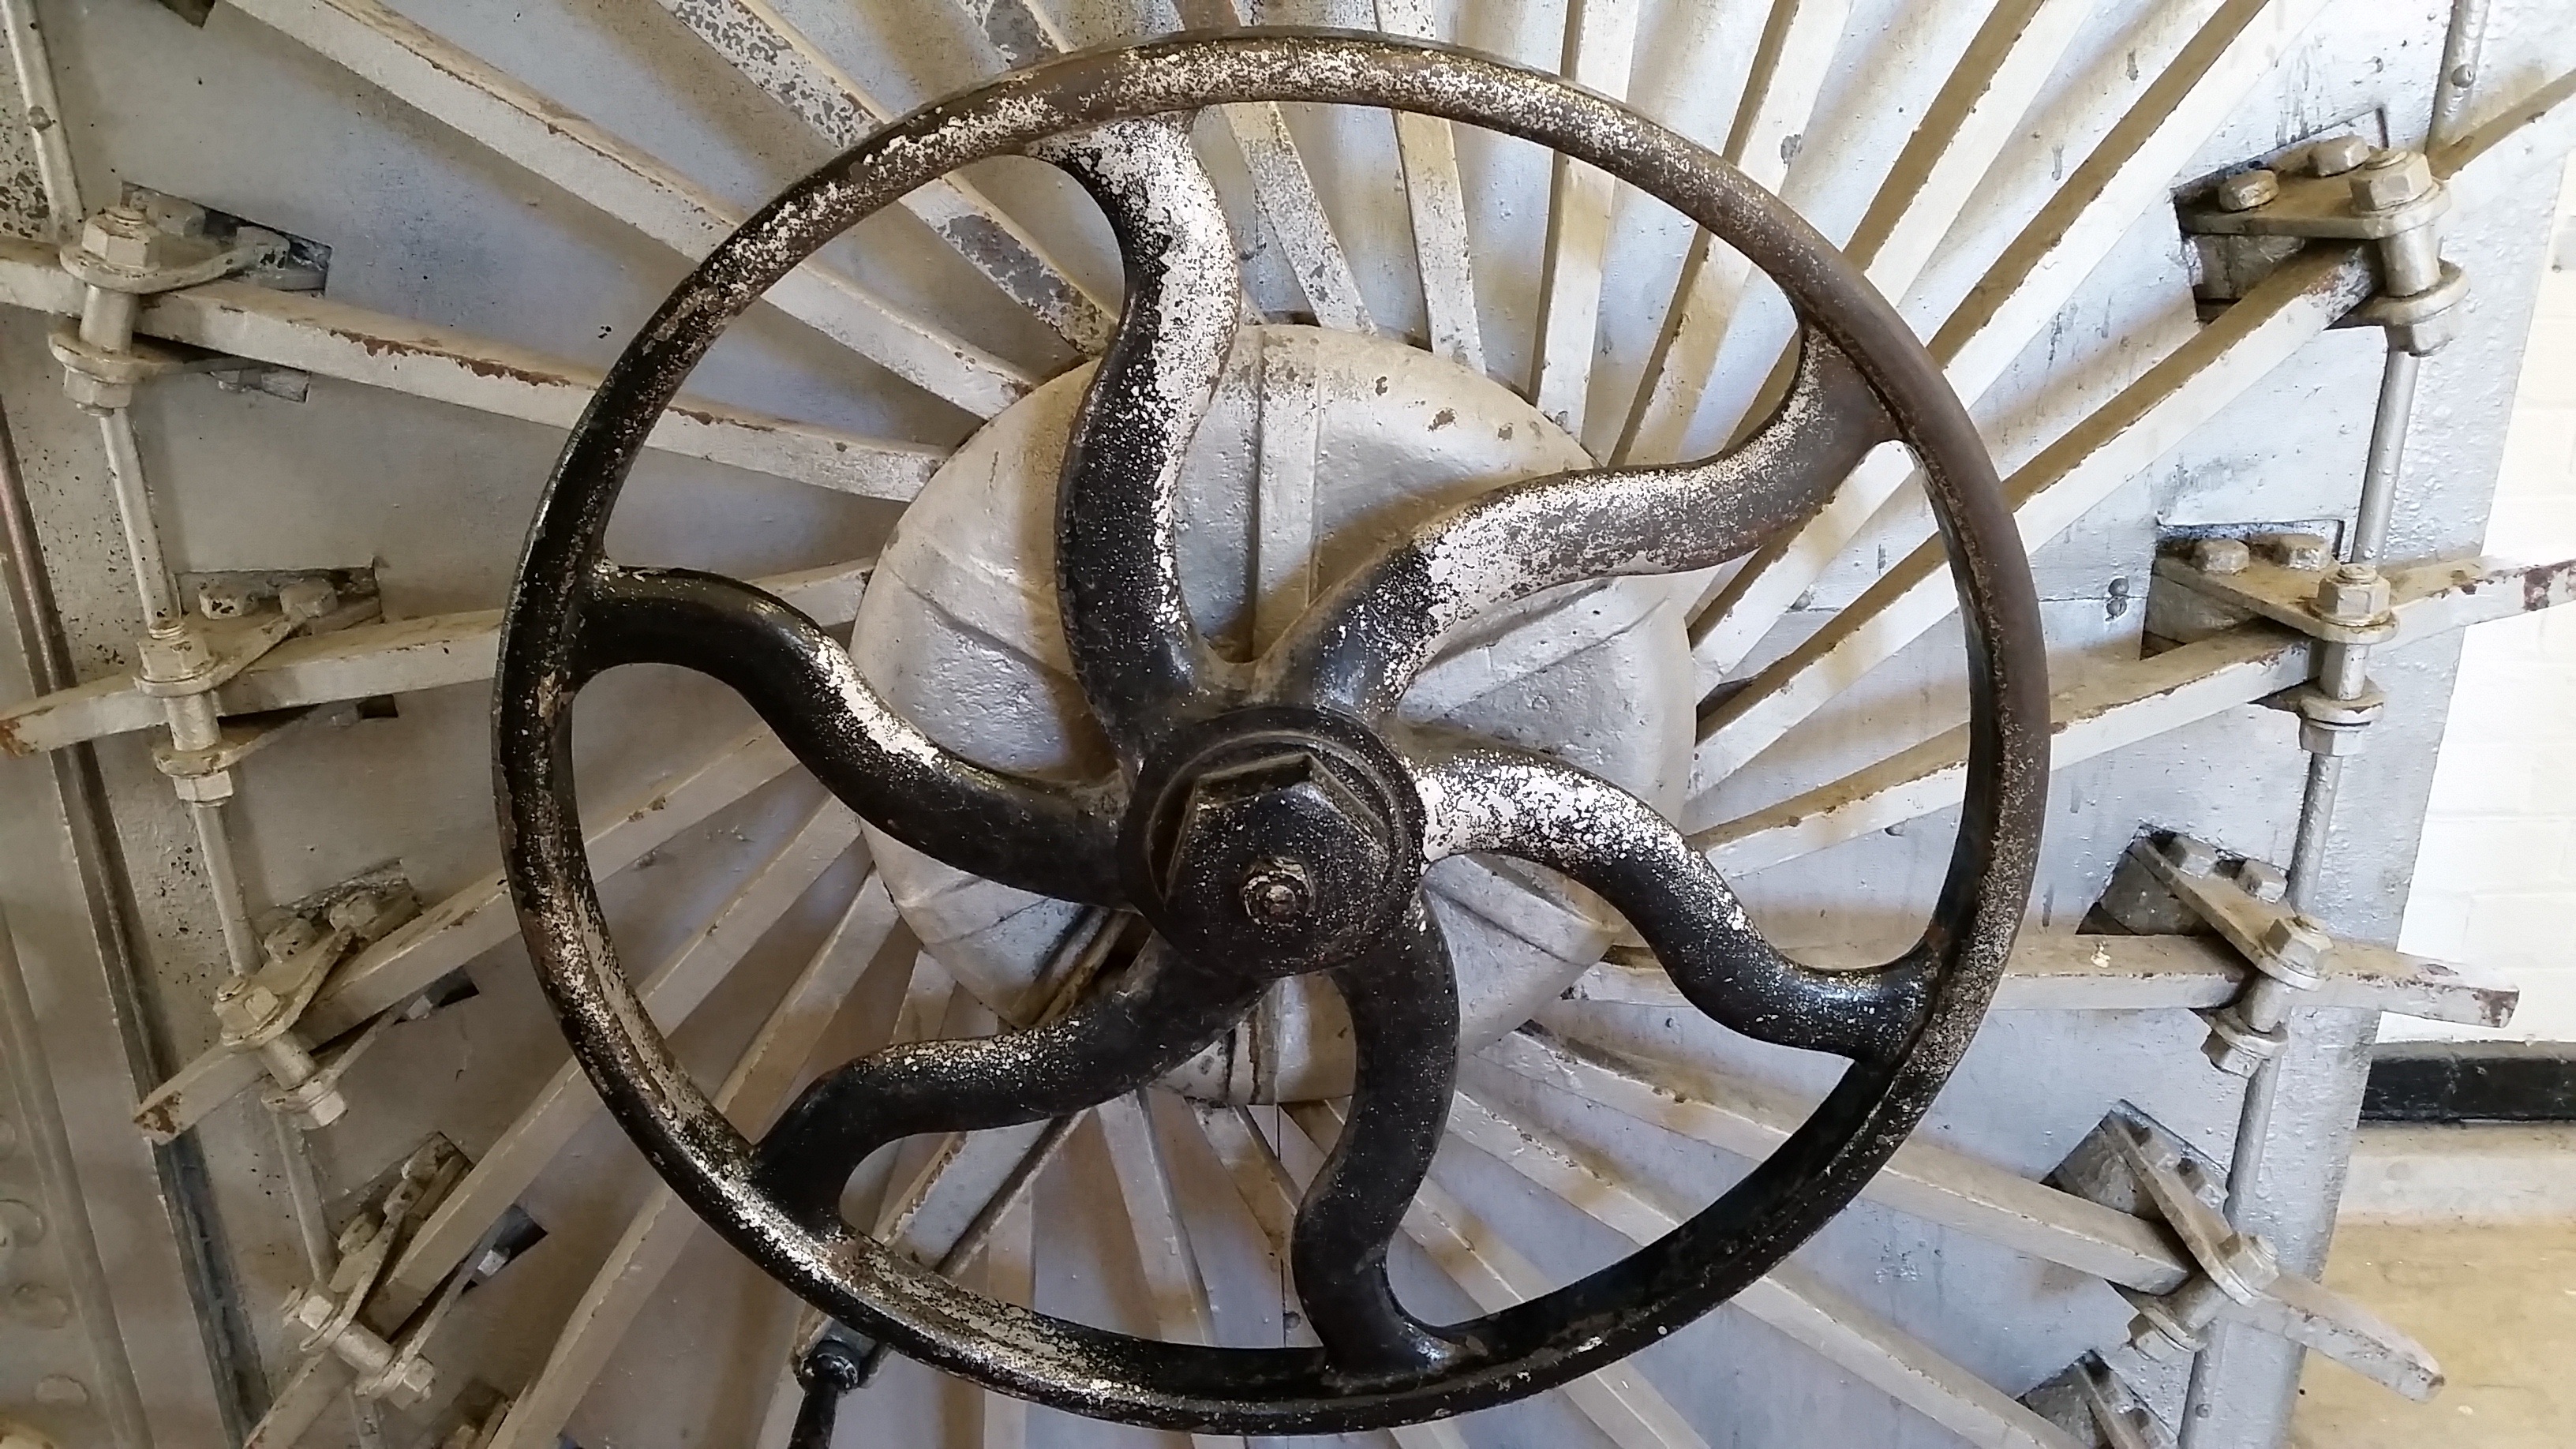
wheel, industrial, machine, machinery, industry, door, material, mechanism, sculpture, art, iron, lock, tourist attraction, carving, ancient history